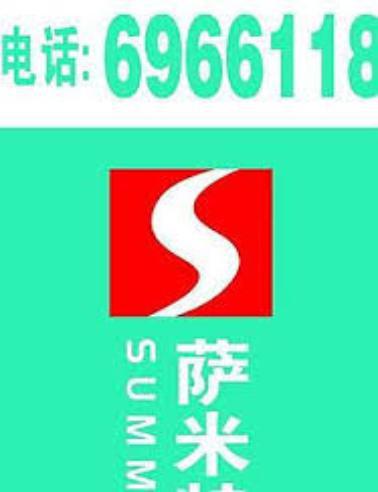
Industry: Others